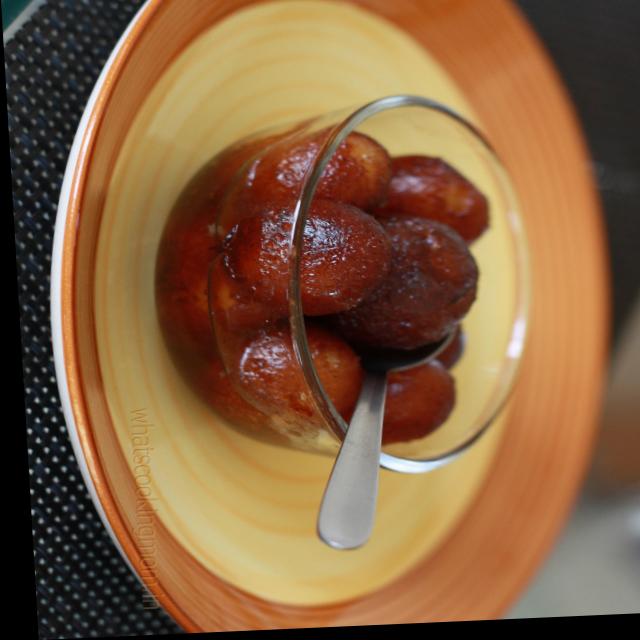
Dish: gulab_jamun